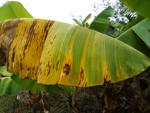
Label: segatoka